Province of Río Muni

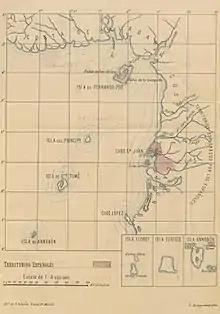
Map of Spanish possessions in the Gulf of Guinea in 1897, before the Treaty of Paris in 1900.

The territory of the province was ceded by Portugal to Spain in 1778. The delimitation of the continental territory was made in the Treaty of Paris of 1900.